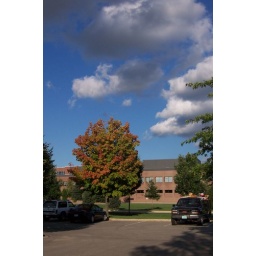
This tree near my office was one of the first to change for Fall.